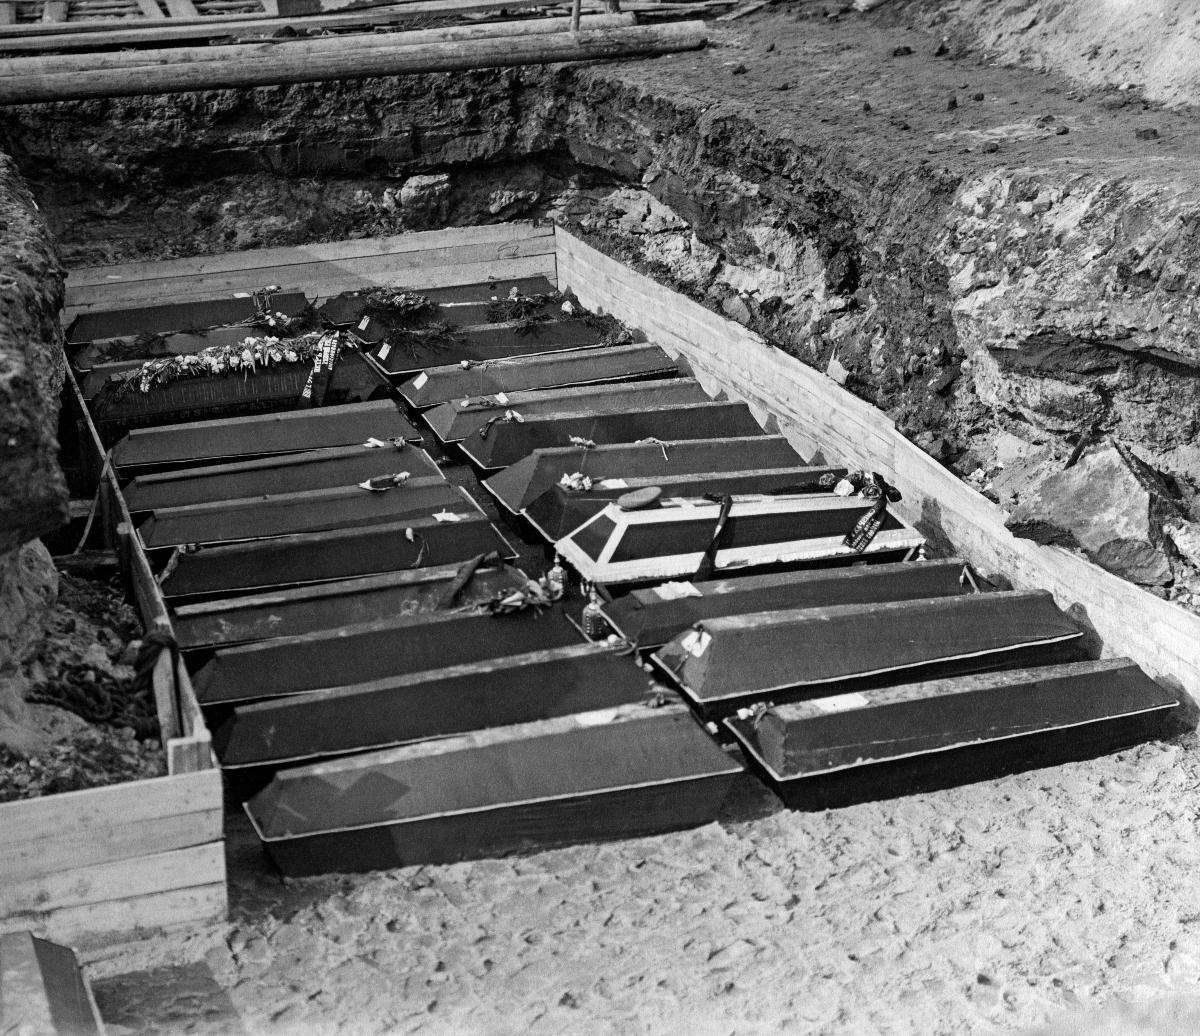
Vallankumoushautajaiset Pietarissa
Revolution funeral in Petrograd
sisällön kuvaus: Vallankumoushautajaiset Pietarissa 5.4.1917.  Arkkujen päälle on heitetty multaa Marskentällä. content description: Revolution funeral in Petrograd 5.4.1917. Earth has been thrown on the coffins in the grave on Field of Mars.
Kuvaaja: Bulla, Karl Karlovitsh, kuvaaja
Vuosi: 1917
Paikka: , Venäjä; Venäjä, Pietari
Aiheet: politiikka; vallankumoukset; hautajaiset; arkut; haudat; politics; revolutions; revolution; funerals; coffins; graves; chests (boxes); politik; revolutioner; jordfästningar; kistor; gravar